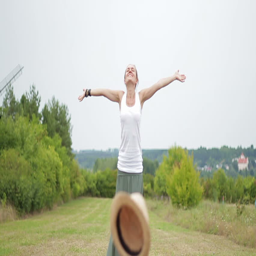
young woman enjoying the summer and throwing a hat on a field , slow motion